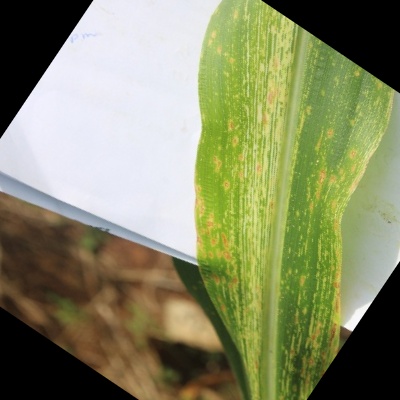
Label: Corn_(Maize)___Maize_Streak_Virus